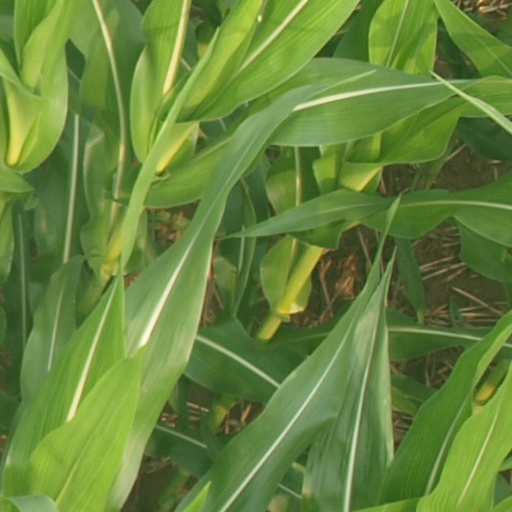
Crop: maize; corn